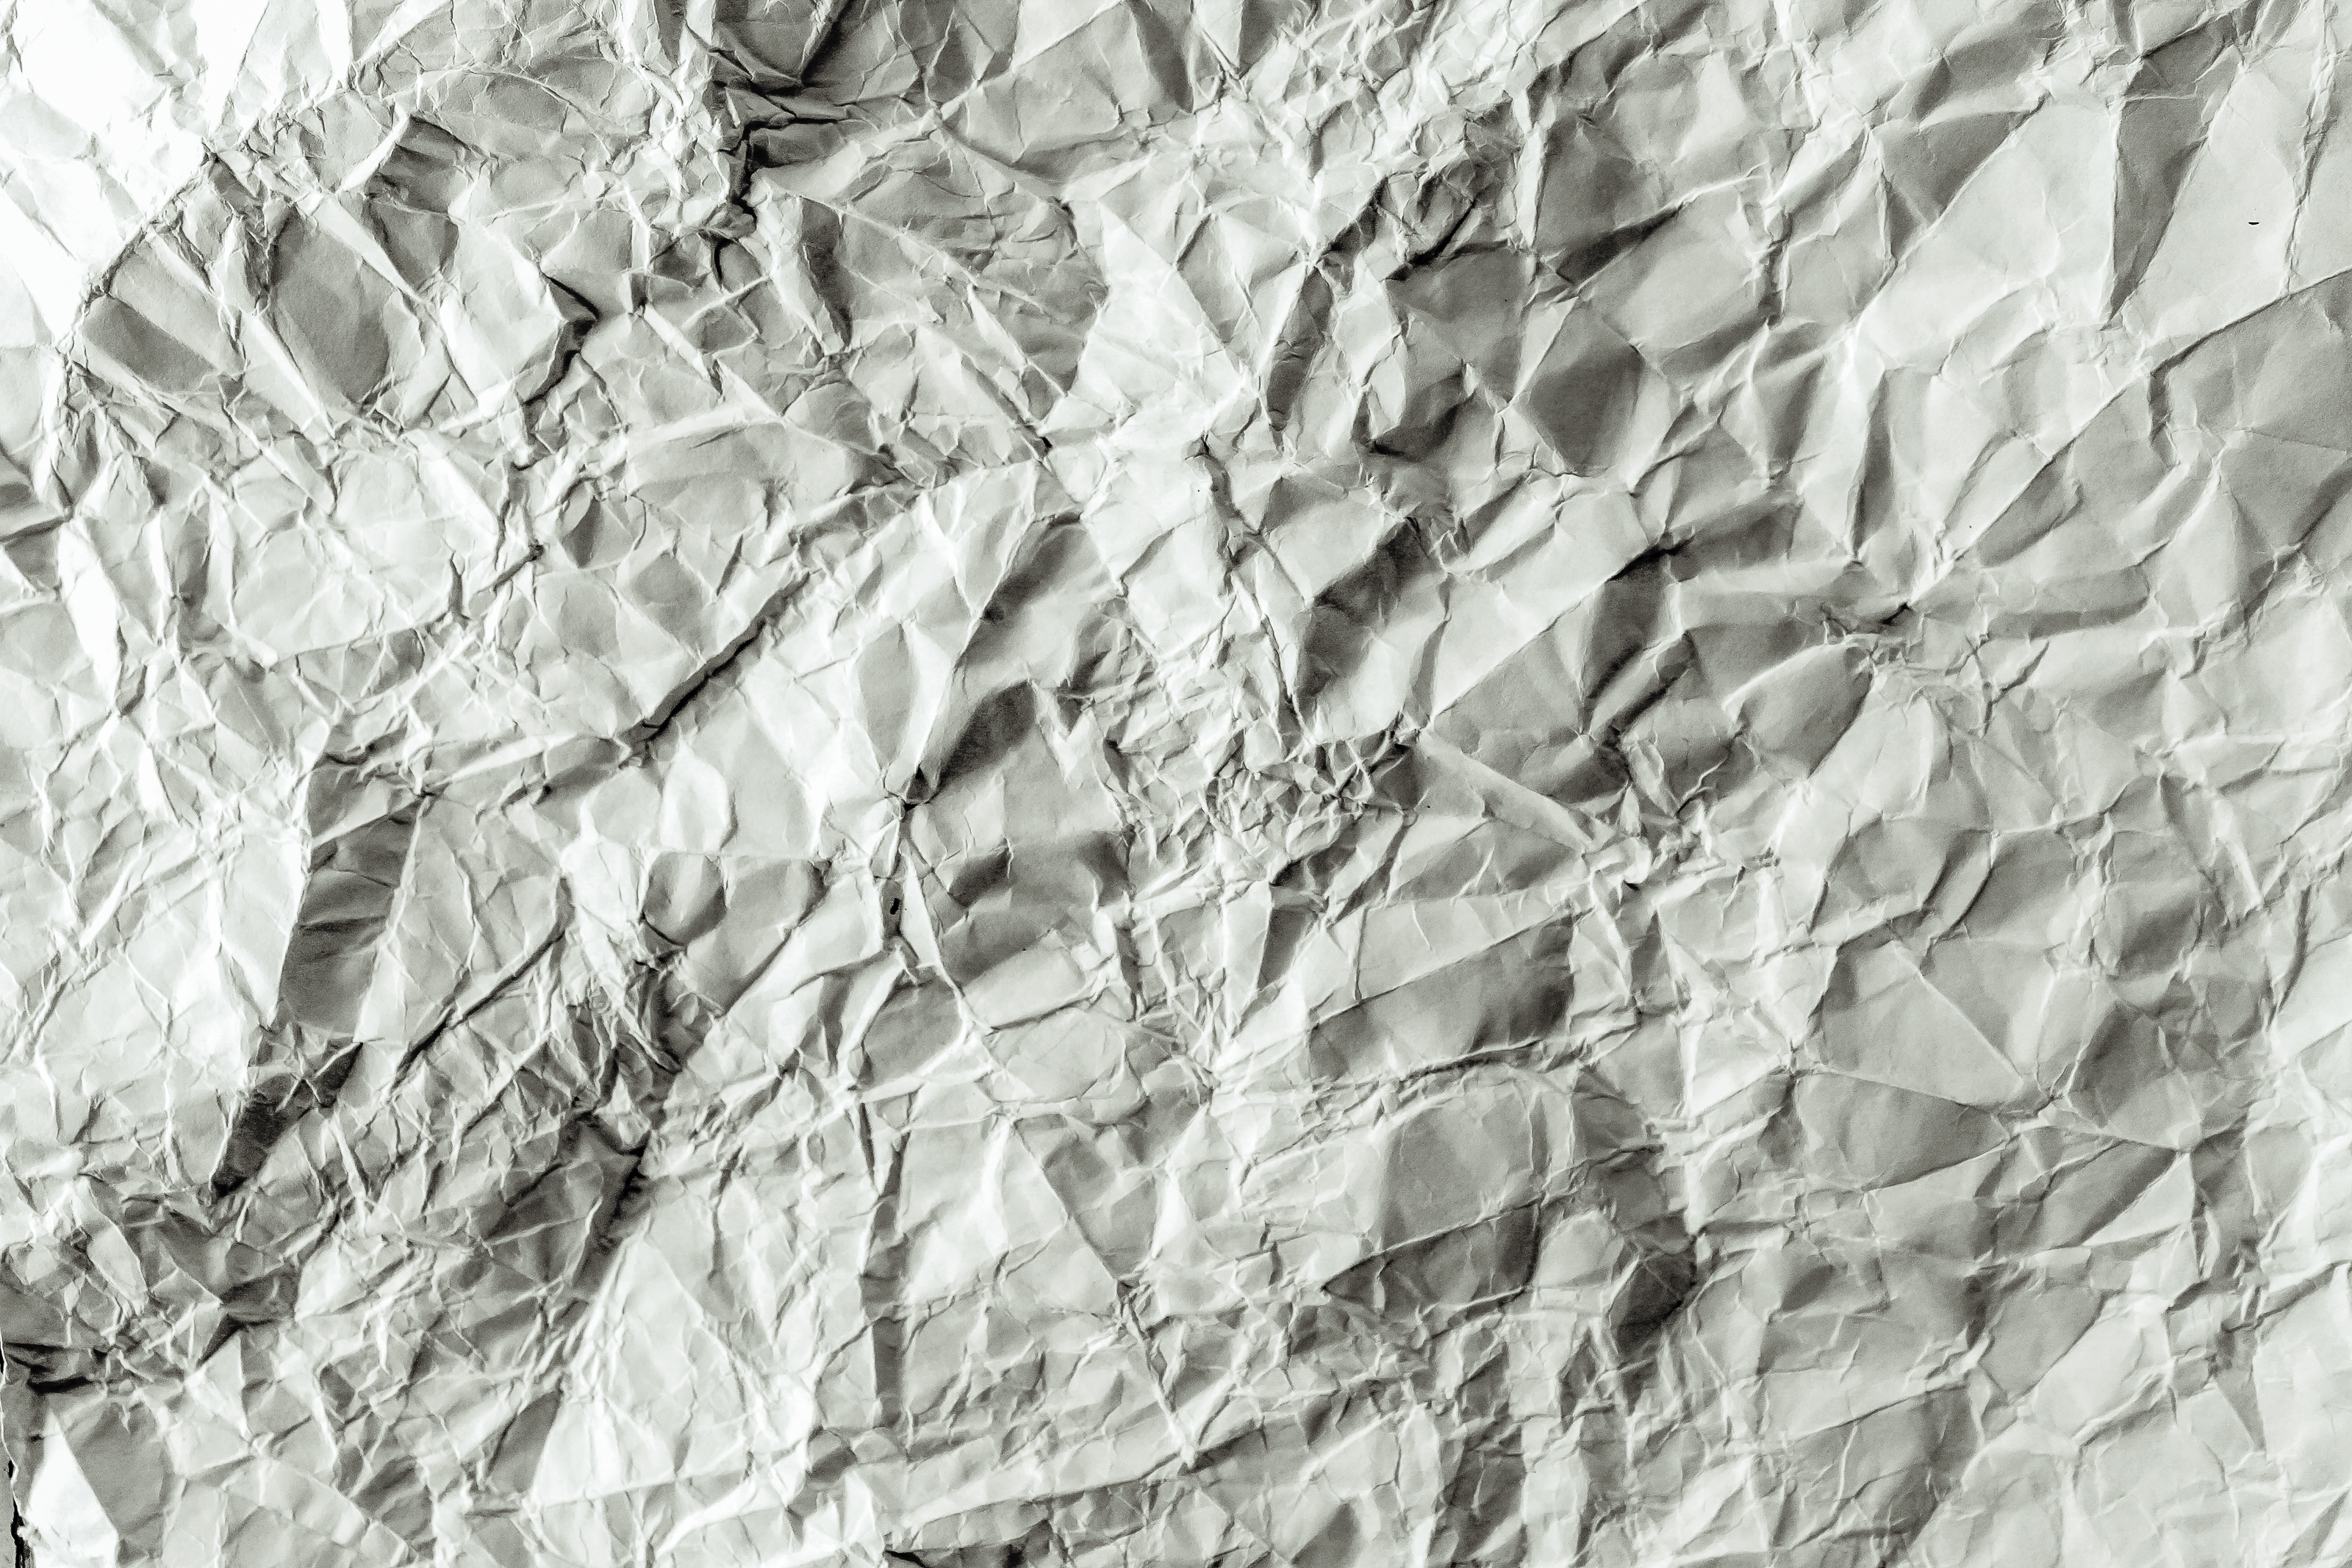
paper, background, white, crumpled, texture, page, blank, old, wrinkled, sheet, grunge, garbage, textured, abstract, pattern, rough, empty, backdrop, ball, material, vintage, crumple, document, creased, damaged, office, object, surface, trash, grungy, black and white, monochrome photography, monochrome, design